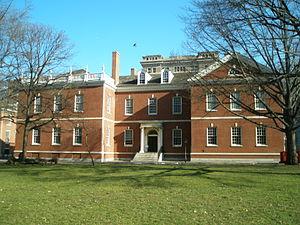
Library Hall est un bâtiment de la ville de Philadelphie, sur la côte est des États-Unis. Il fut construit en pour accueillir la Library Company of Philadelphia fondée par Benjamin Franklin en 1731. Elle fit office de bibliothèque du Congrès pendant la Révolution américaine.